FC Luch Vladivostok

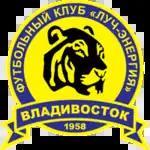
Luch-Energia logo

In November 2017, Luch's home game against Khimki was delayed by 15 minutes due to a protest by the club's players over delays in wages and the running of the club. Due to four months without pay some of the players had been evicted from their accommodation and a Luch supporters group supplying food to the players.